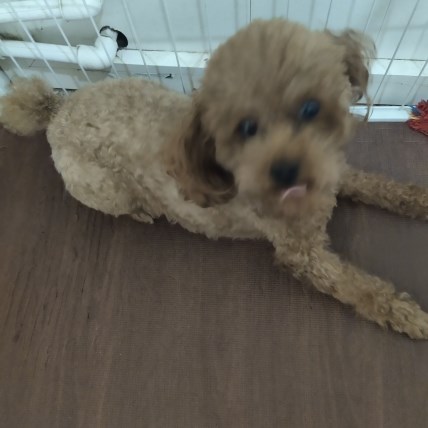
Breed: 7449-n000128-teddy